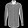
Label: Shirt